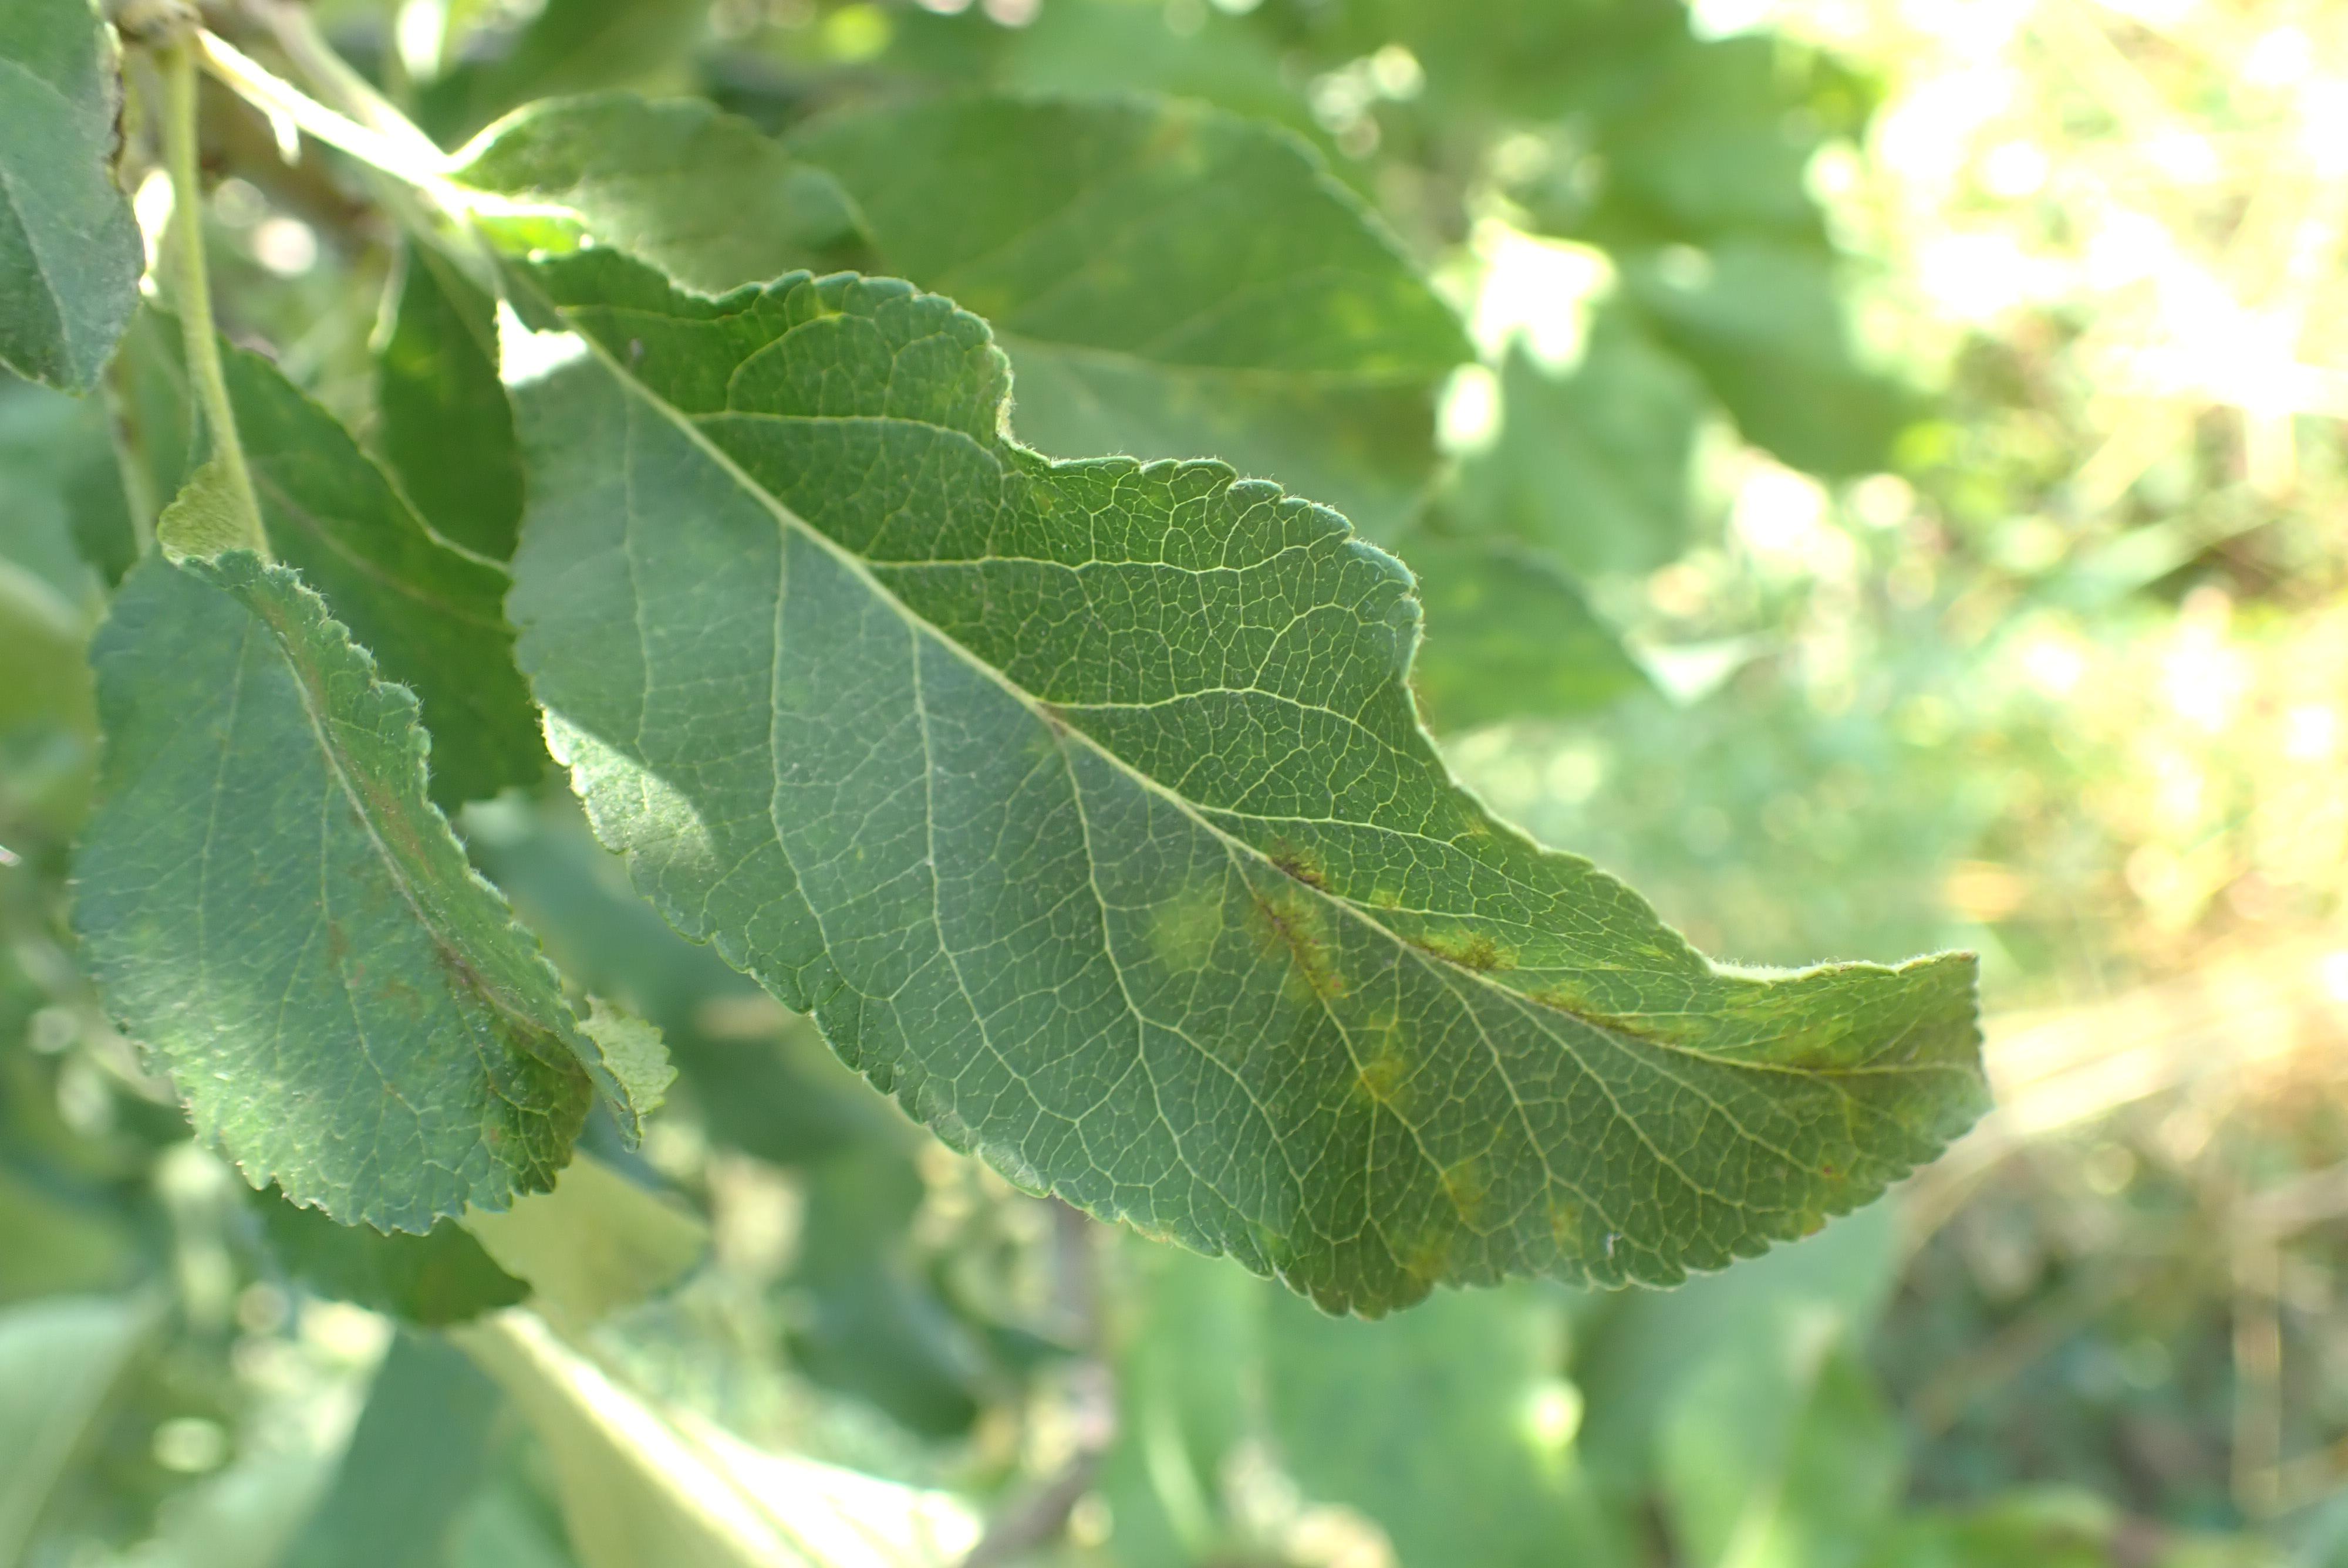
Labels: scab